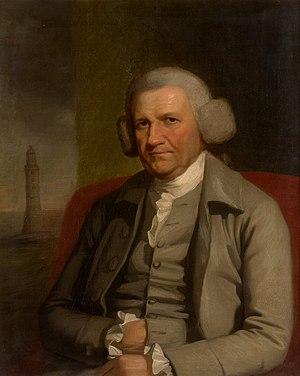
L’ingénieur britannique William Murdoch met au point l’exploitation du gaz dégagé par la combustion du charbon et l’utilise pour éclairer sa propre maison.
22 janvier : Création de l'Académie des sciences de Russie.
John Smeaton est un ingénieur britannique, souvent surnommé le père du génie civil britannique dans la littérature anglo-saxonne, il est réputé pour sa dextérité et son sens de l'analyse. Il est responsable de la construction de ponts, canaux, ports et de phares. Il est aussi ingénieur en mécanique et physicien. Son nom est associé avec la Lunar Society.